Cornelio Masciadri

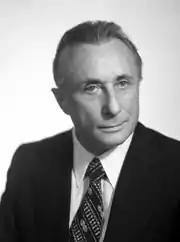
Cornelio Masciadri

Cornelio Masciadri (25 October 1923 – 2 January 2008) was an Italian politician who served as Mayor of Novara (1962–1967), Deputy (1968–1976) and Senator (1979–1992).